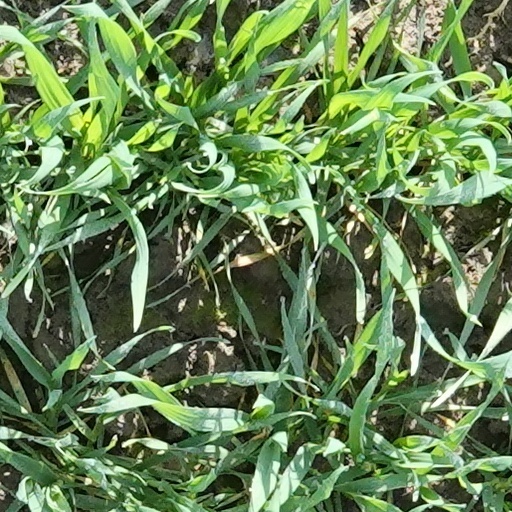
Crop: wheat